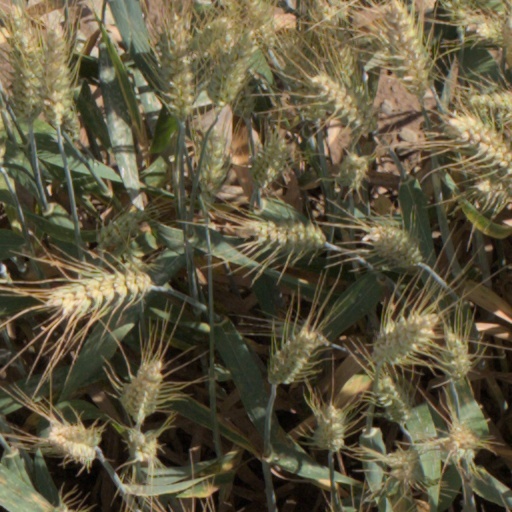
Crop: wheat